John-Baptist Hoffmann

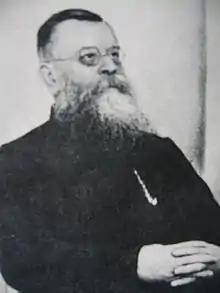
Hoffman

Johannes Baptist Hoffman (21 June 1857 – 19 November 1928), anglicized John-Baptist Hoffmann, was a German Jesuit linguist and missionary to the Mundas in India.